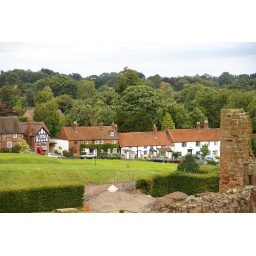
Some beautiful houses around the castle